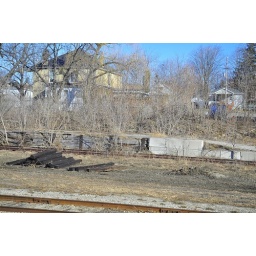
A long-abandoned railroad team track and loading platform in Woodstock, Ontario. The bare trees in spring add to the feeling.